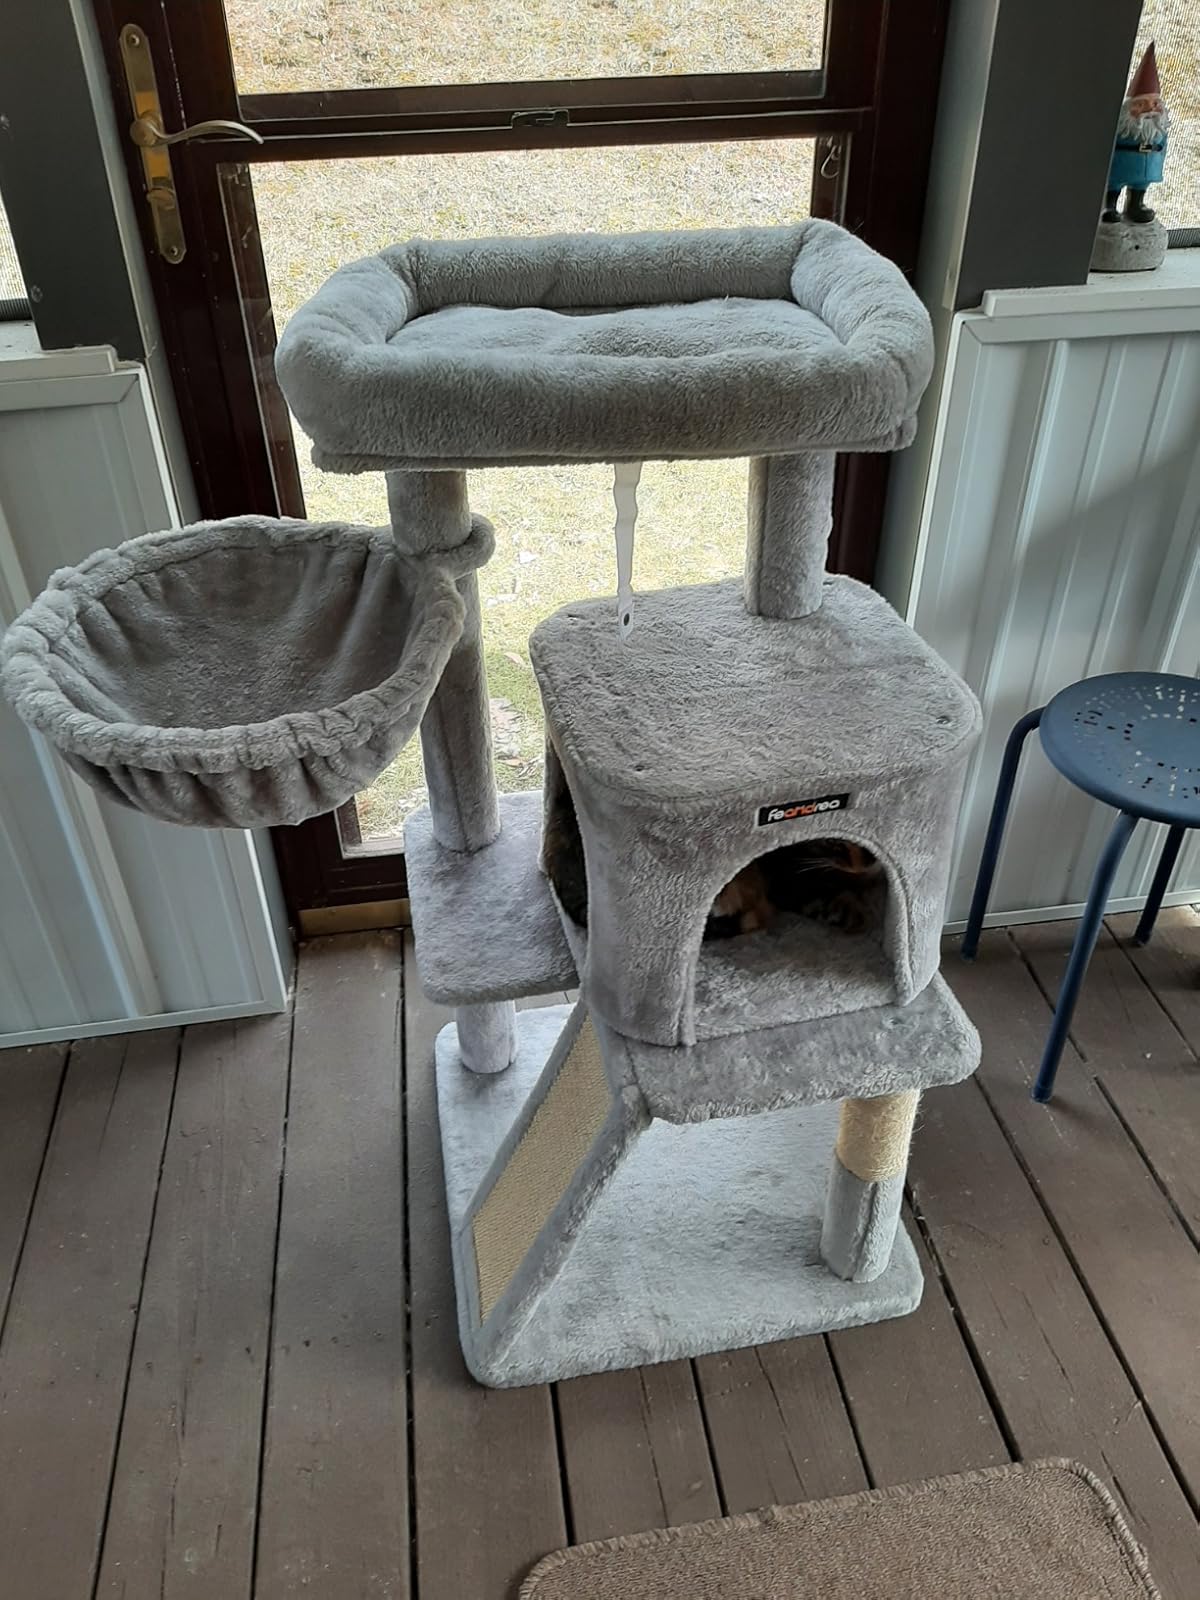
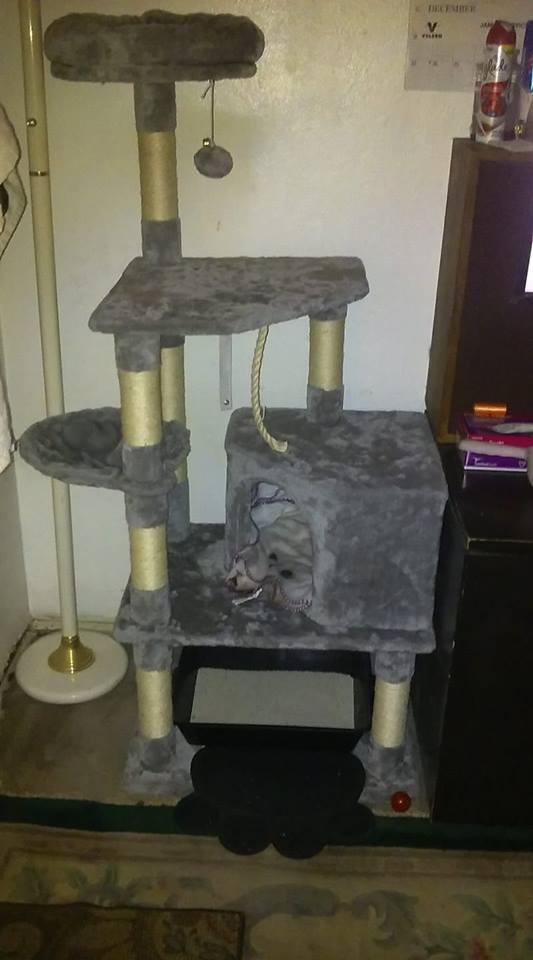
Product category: items_cat tree
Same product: no